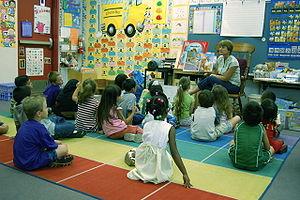
La psychologie de l'enfant est une discipline de la psychologie qui a pour objet d'étude les processus de pensée et des comportements de l'enfant, son développement psychologique et ses problèmes éventuels. Elle prend en compte son environnement.
La lecture à voix haute, aussi appelée lecture à haute voix est une forme de lecture consistant à oraliser un texte par opposition à la lecture silencieuse ou la lecture auriculaire.